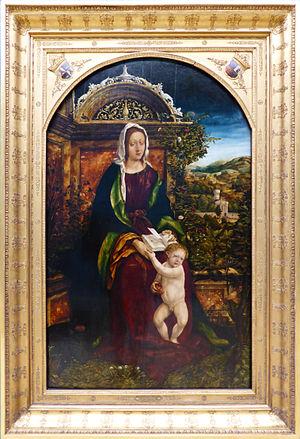
Le rachitisme est une maladie de la croissance et de l'ossification observée chez le nourrisson et le jeune enfant. Elle se caractérise par une insuffisance de calcification des os et des cartilages et elle est due à une carence en vitamine D et en calcium.